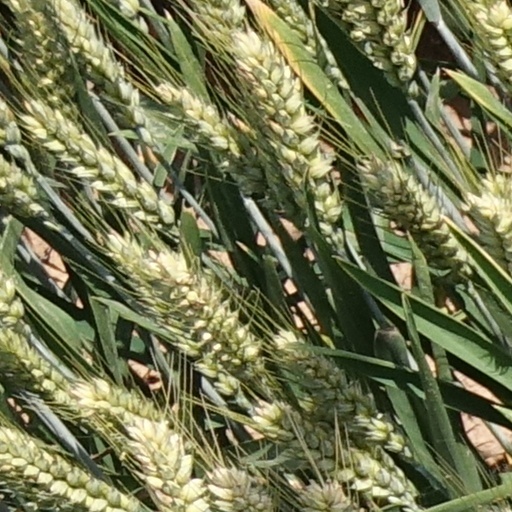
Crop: wheat